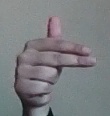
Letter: ghain